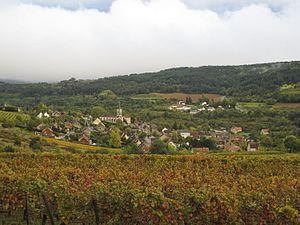
Village d'Arcenant et les vignes en automne
Arcenant est une commune française située dans le département de la Côte-d'Or, en région Bourgogne-Franche-Comté. Comptant plus de 500 habitants, il est détenteur du label "Site Clunisien".